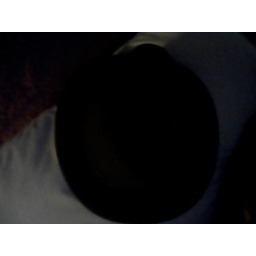
Fred's hat in my bed XD